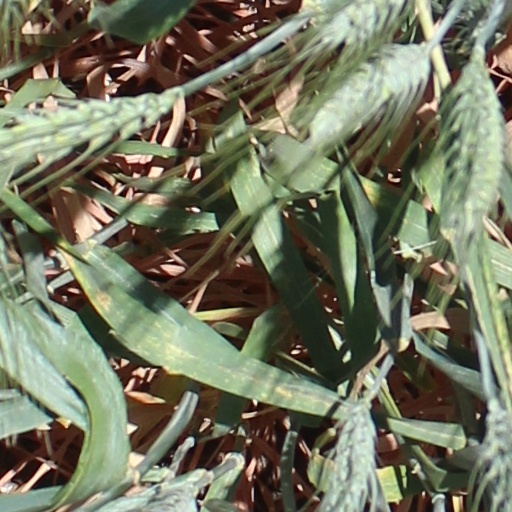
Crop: wheat